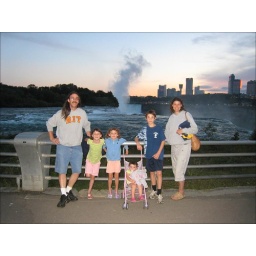
Stopped in Niagra Falls, NY on the way home from MN. Family standing in beside Horseshoe falls.